Afghan diaspora

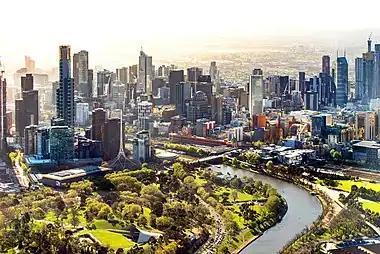
Melbourne, Australia

Afghans have immigrated to Australia since the mid-19th century. The Ghan passenger train that travels between Adelaide in the south and Darwin in the north is named after them. There are over 59,797 Afghan Australians. They reside in a number of cities but mainly in Melbourne, Sydney, Adelaide, Perth and Brisbane. Around 3,414 Afghans reside in New Zealand. They are all citizens of those two countries. Small number of natives from Afghanistan reportedly reside and work in the islands of Papua New Guinea, Nauru, and Fiji.